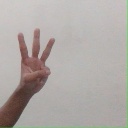
अक्षर: व